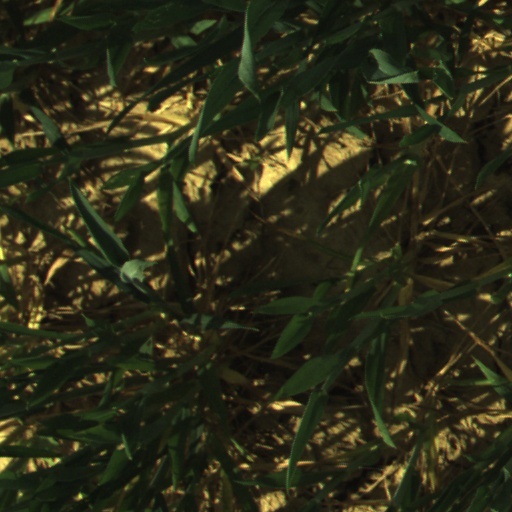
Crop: wheat